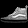
Label: Sneaker